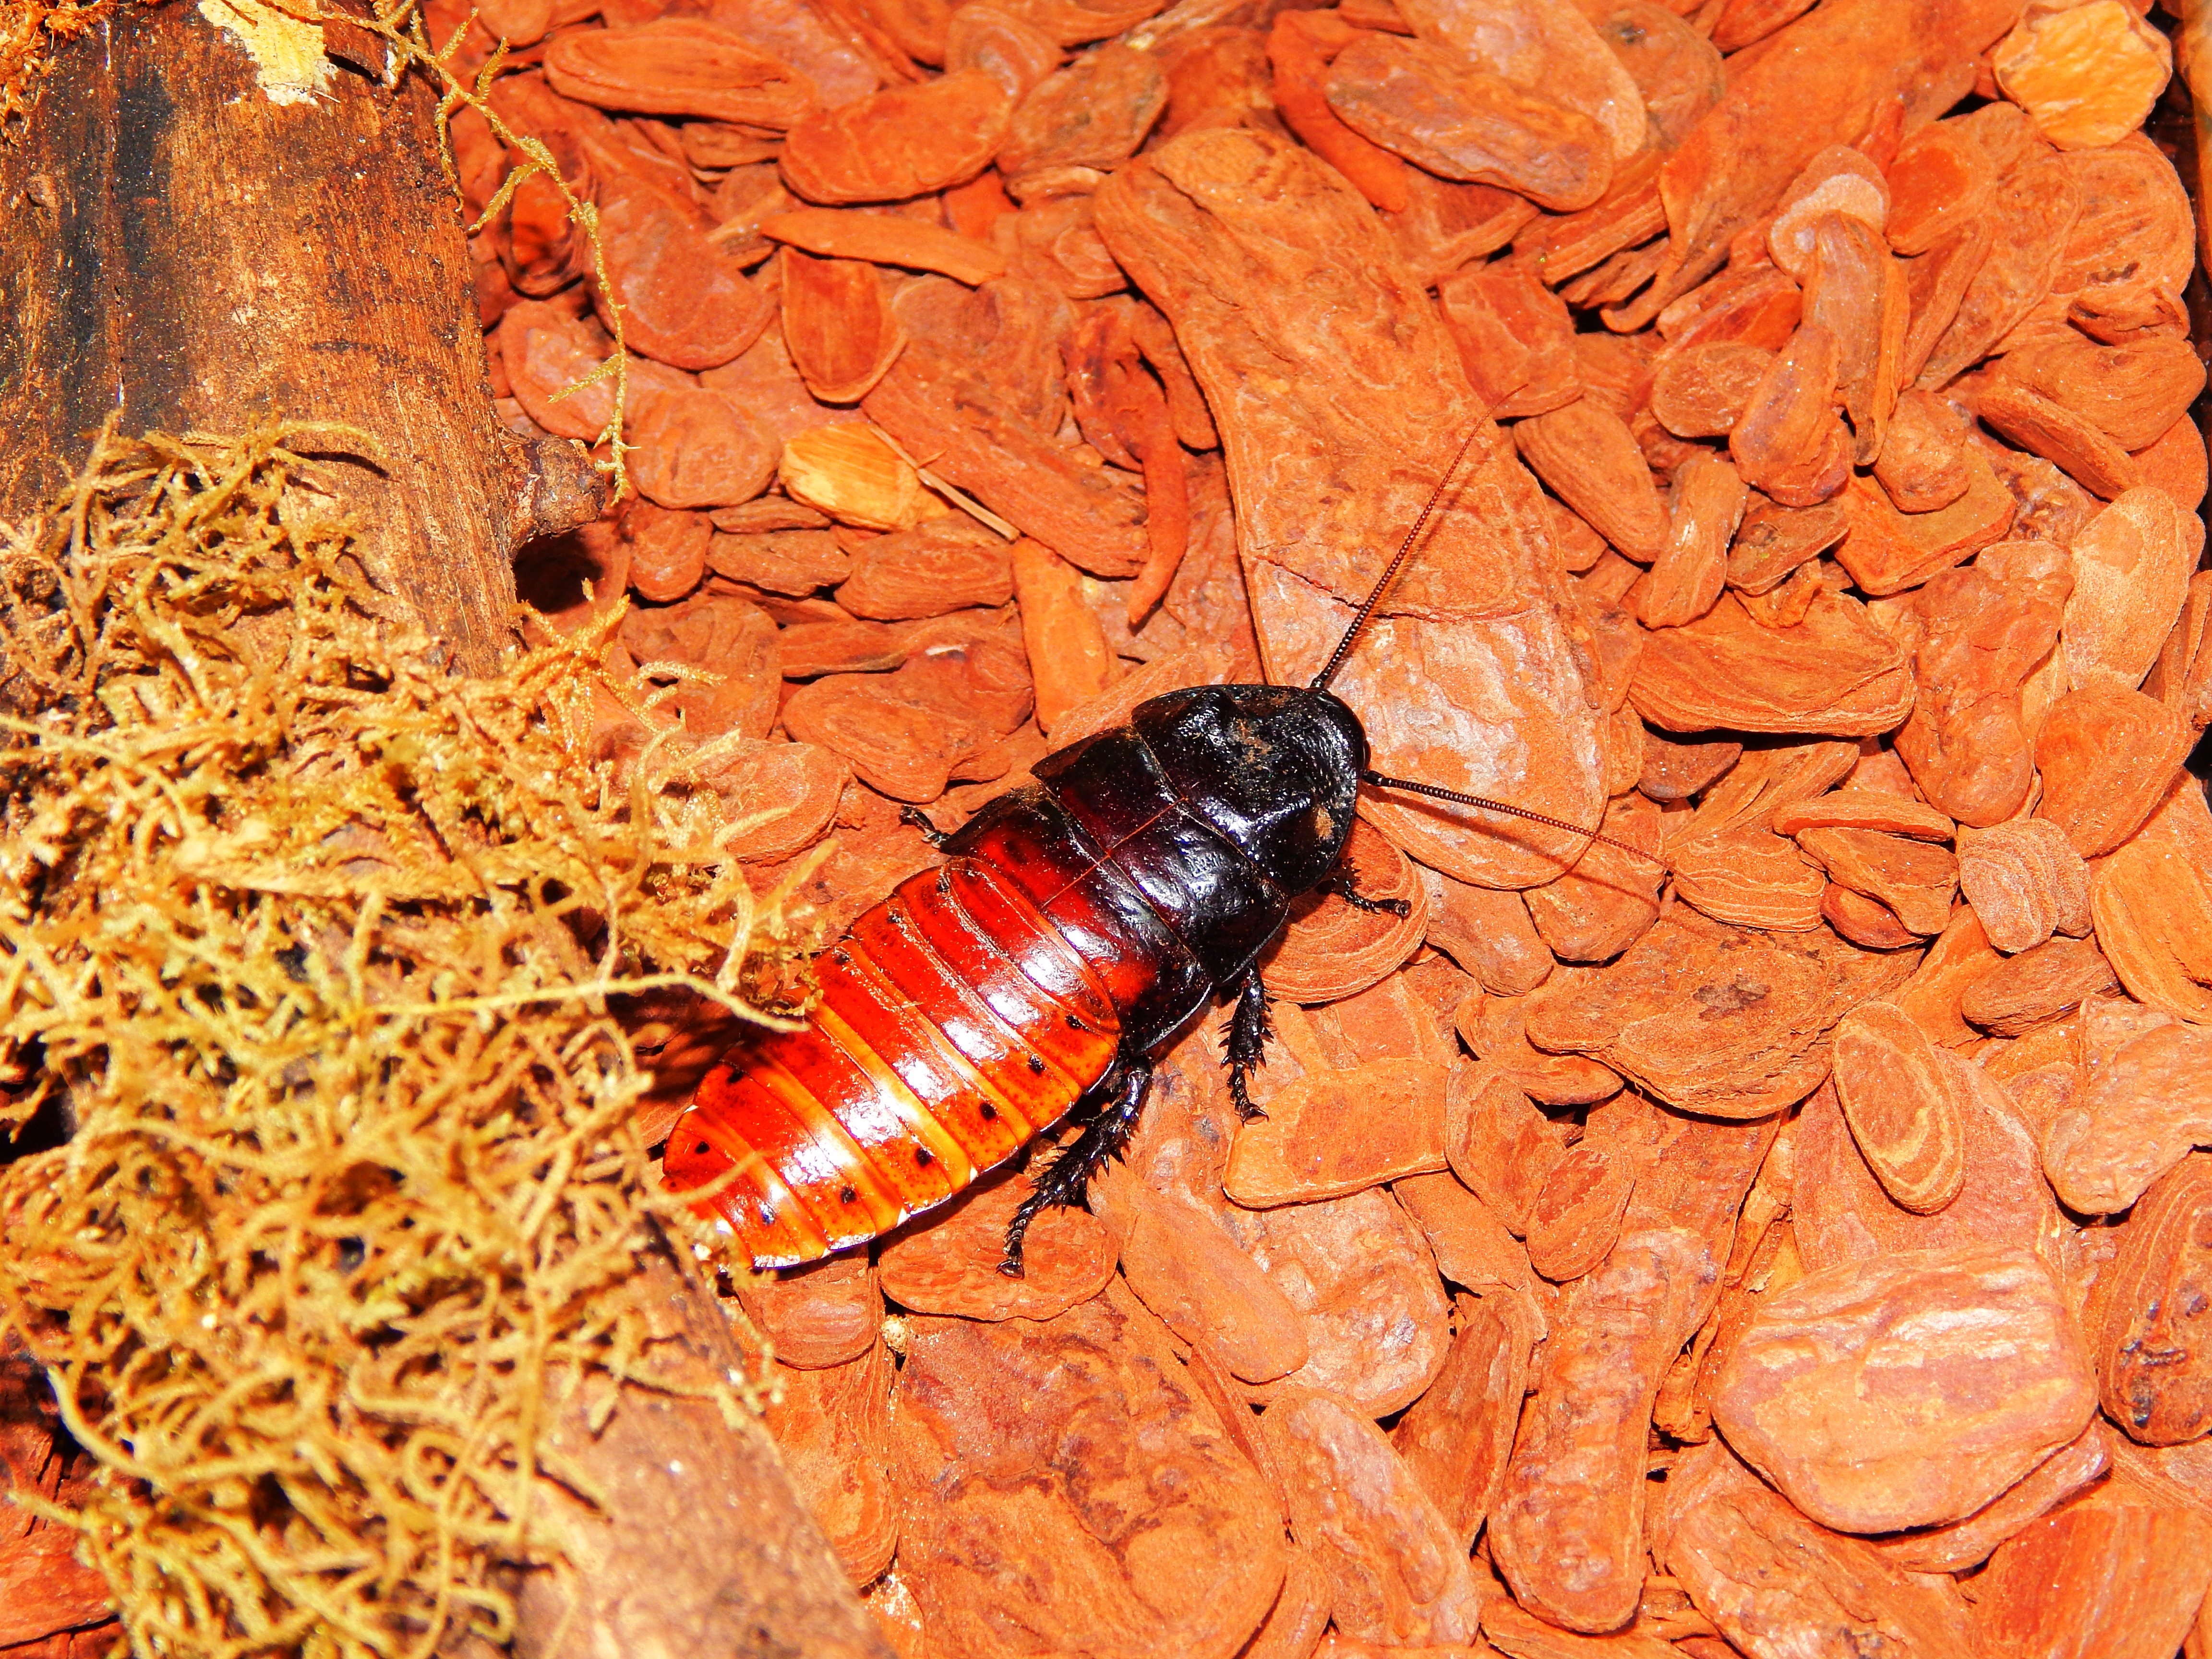
nature, animal, insect, fauna, invertebrate, madagascar, hornet, terrarium, wasp, pest, cheap, macro photography, arthropod, cockroach of madagascar, giant cockroach madagascar, invertebrate animal, portentous gromphadorhina